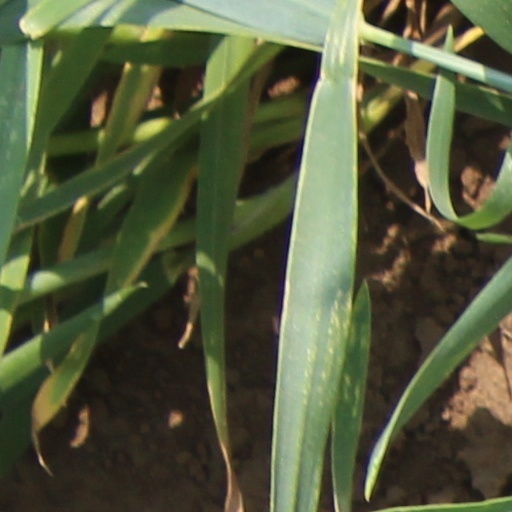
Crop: wheat